Prabal Kumar Basu

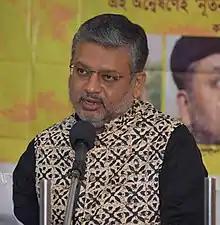
Prabal Kumar Basu in Kolkata.

Prabal Kumar Basu (Bengali: প্রবালকুমার বসু) is an Indian poet, essayist and editor. He writes in his mother tongue Bengali.